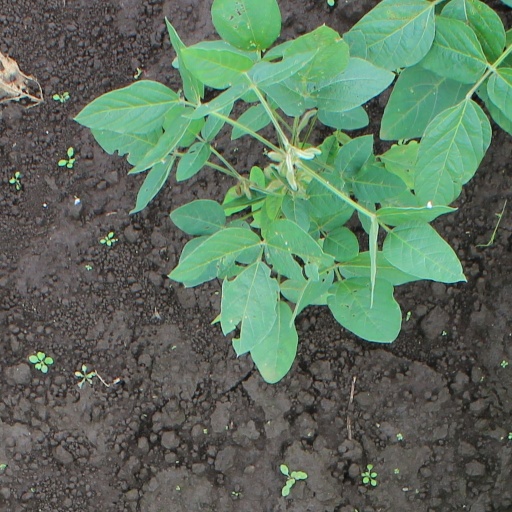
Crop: soybean